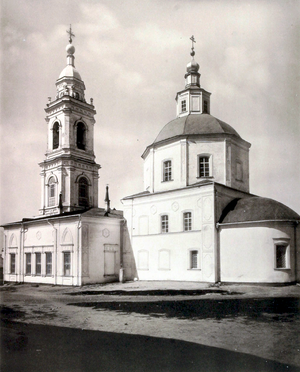
L'église des Neuf-Martyrs-de-Cyzique est une église orthodoxe de Moscou située dans l'arrondissement de la Presnia. Elle dépend du patriarcat de Moscou et du doyenné central de l'éparchie de Moscou. Elle se trouve grande voie des Neuf. Elle est placée sous le vocable des neuf martyrs de Cyzique, martyrisés au IIIᵉ siècle.